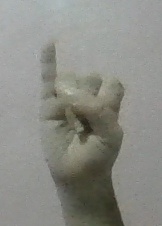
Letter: meem